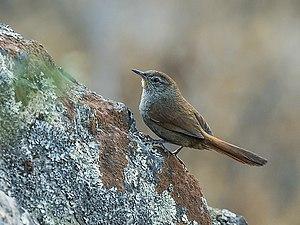
Le Synallaxe des canyons est une espèce d'oiseaux de la famille des Furnariidae.